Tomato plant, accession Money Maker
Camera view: tilt-top (135 deg); turntable rotation: 90 degrees
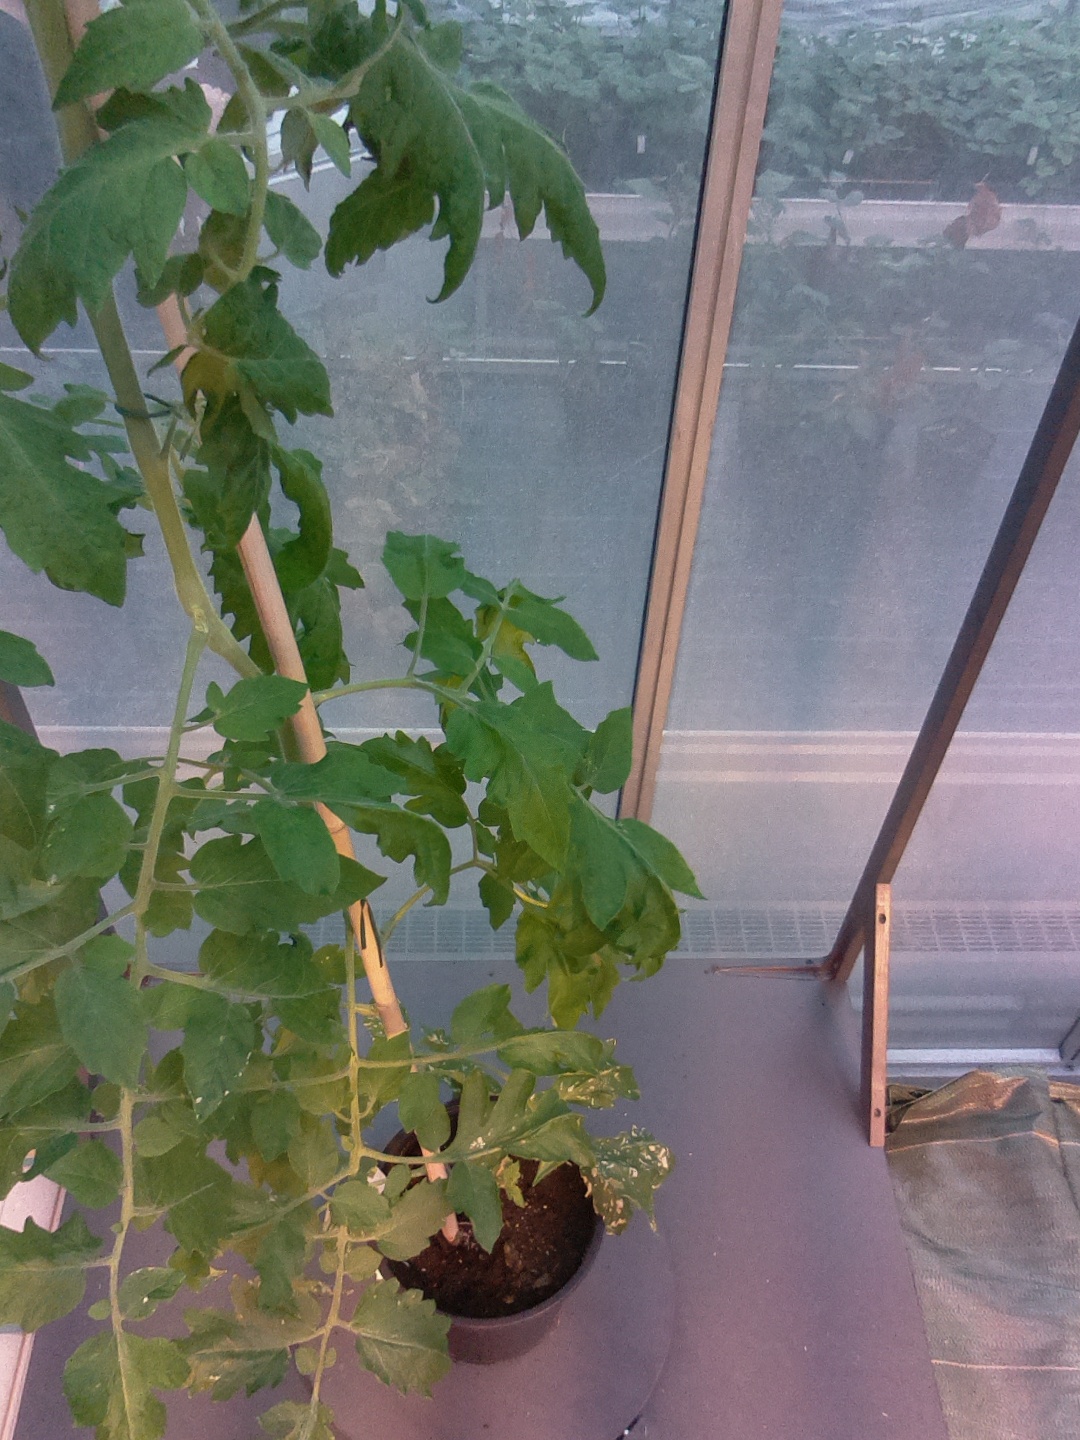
BBCH growth stage 60: First flowers open